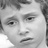
Emotion: sad